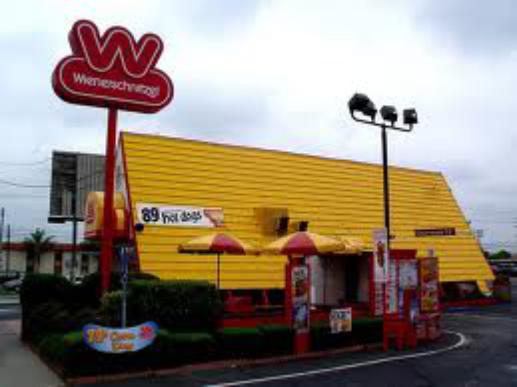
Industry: Food